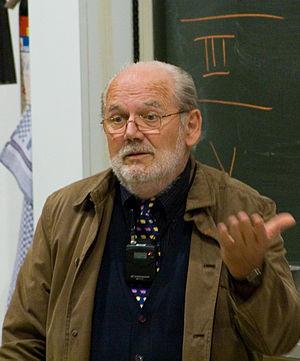
Michel Brunet lors d'une conférence le 10 septembre 2008 à l'université de Fribourg en Suisse
Michel Brunet, né le 6 avril 1940 à Magné, est un paléontologue et paléoanthropologue français. Au départ spécialiste de l'évolution des mammifères, il s'est ensuite orienté vers la paléoanthropologie. Il est l'auteur de découvertes majeures, notamment celle du premier australopithèque trouvé à l'ouest de la vallée du Grand Rift, surnommé Abel, daté de 3,6 millions d'années, et celle du plus ancien hominine connu, Sahelanthropus tchadensis, surnommé Toumaï, daté de 7 millions d'années.
Mai
Sahelanthropus tchadensis est une espèce éteinte de primates appartenant à la famille des hominidés, qui est considérée par la majeure partie de la communauté scientifique comme un hominine. Le premier spécimen fossile, surnommé « Toumaï » et dont l'âge est estimé à environ 7 millions d'années, a été découvert au Tchad par l'équipe de Michel Brunet en juillet 2001.